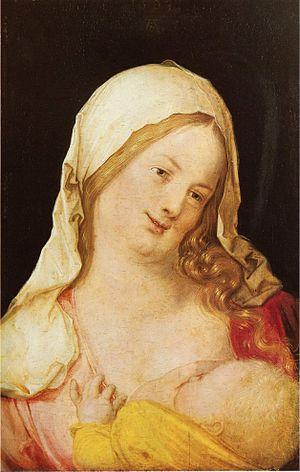
L'allaitement maternel consiste pour une femme, à nourrir son propre enfant grâce au lait produit par les seins.